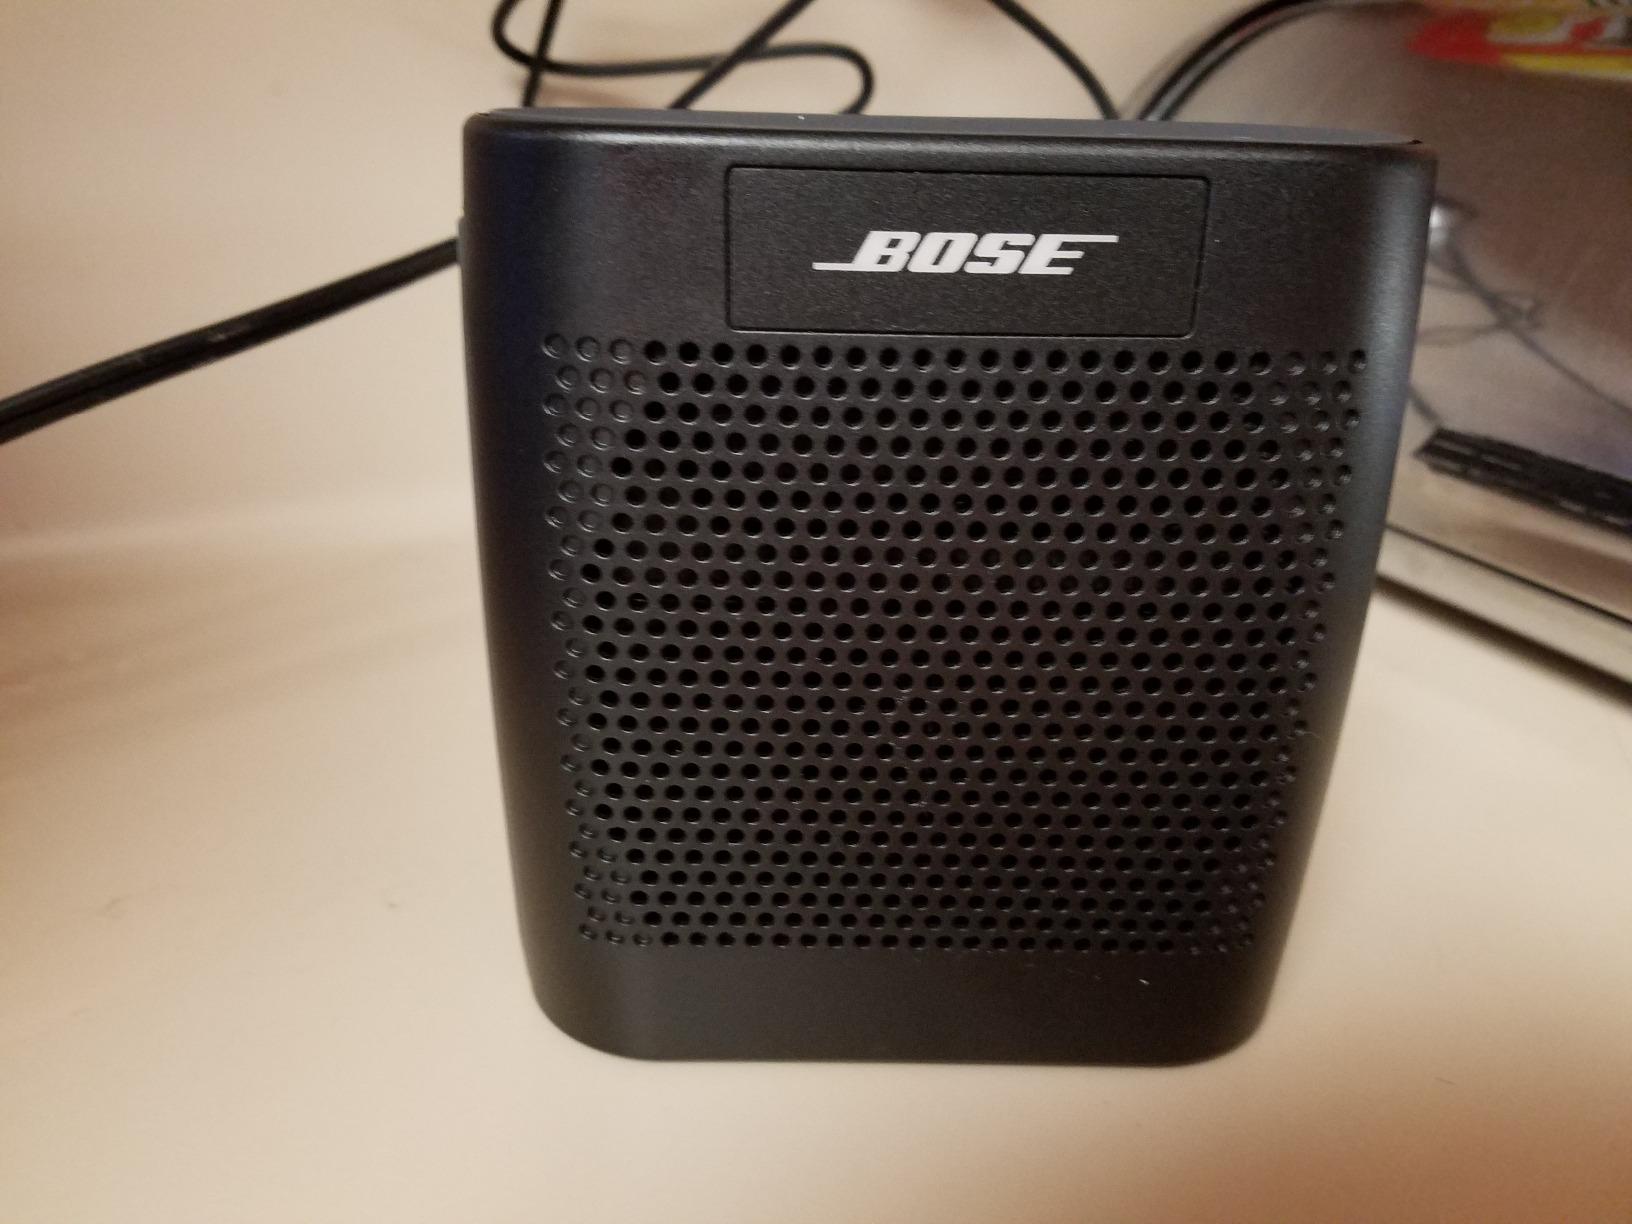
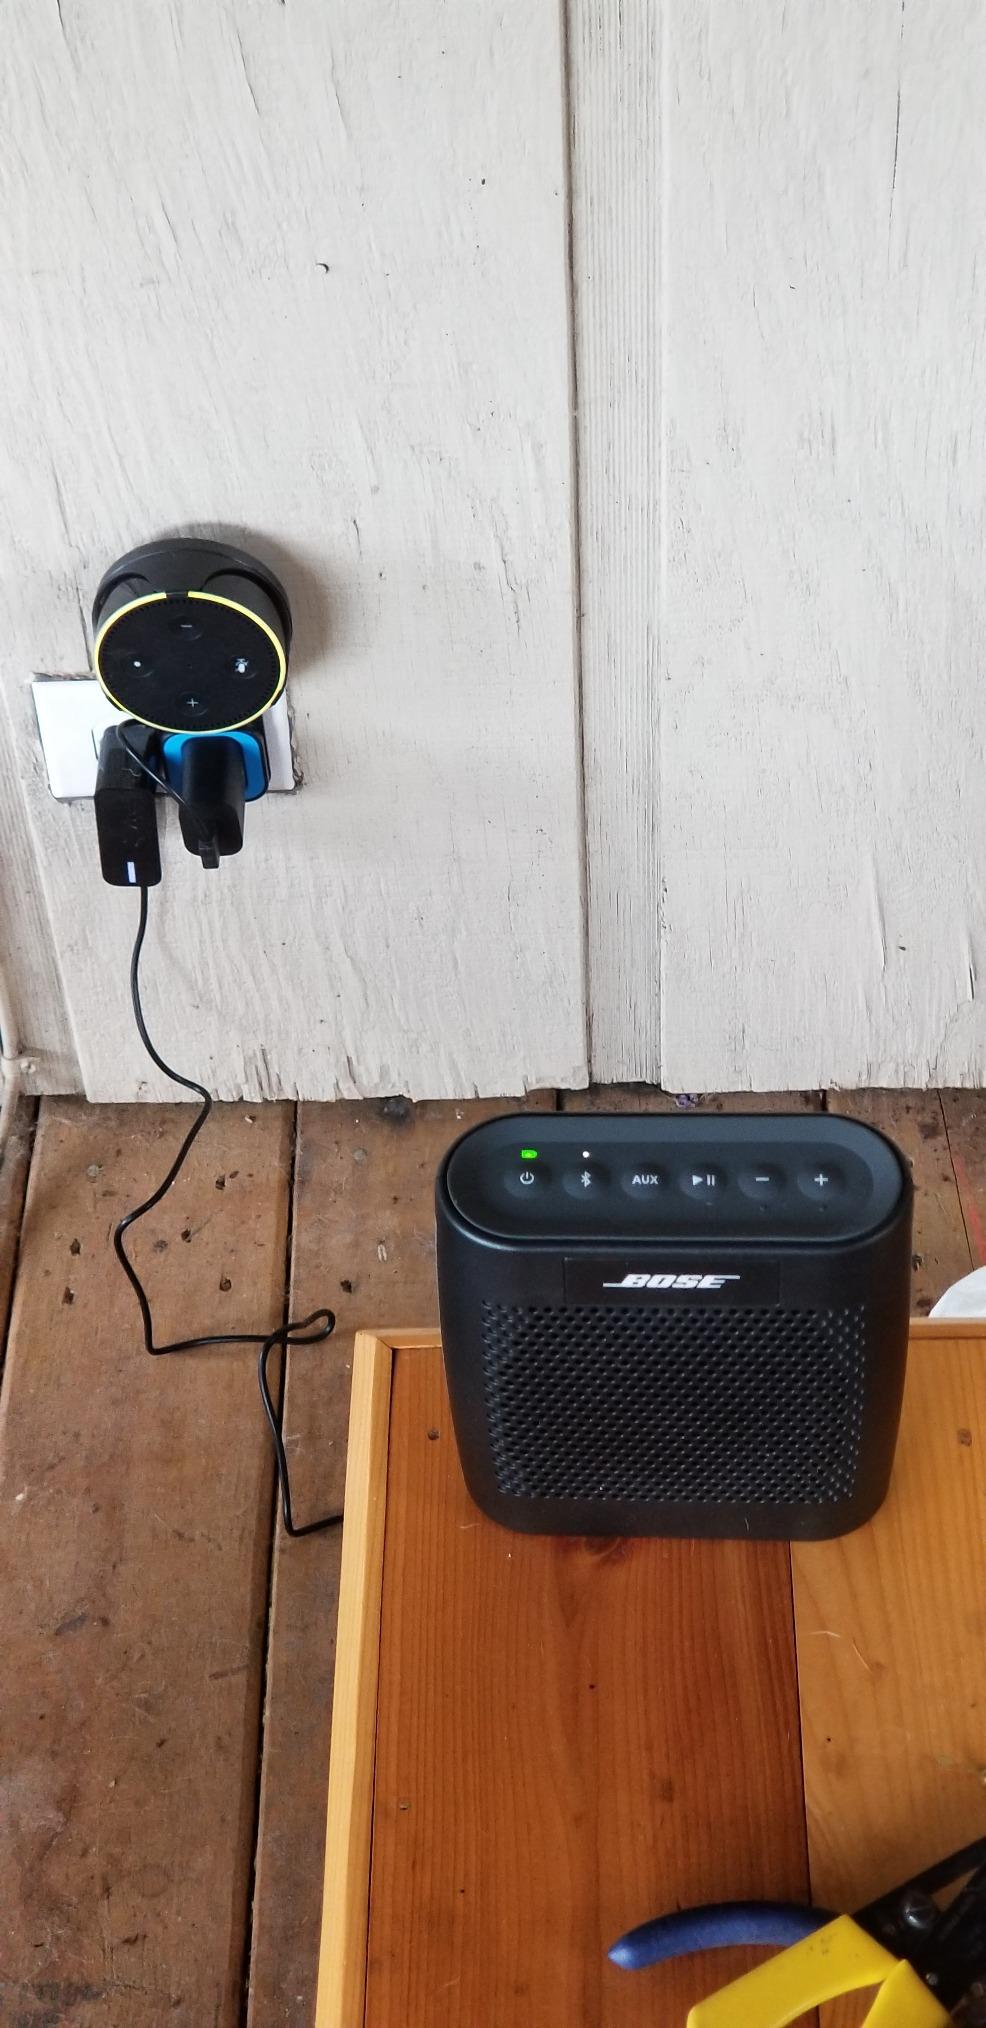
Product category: speaker
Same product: yes